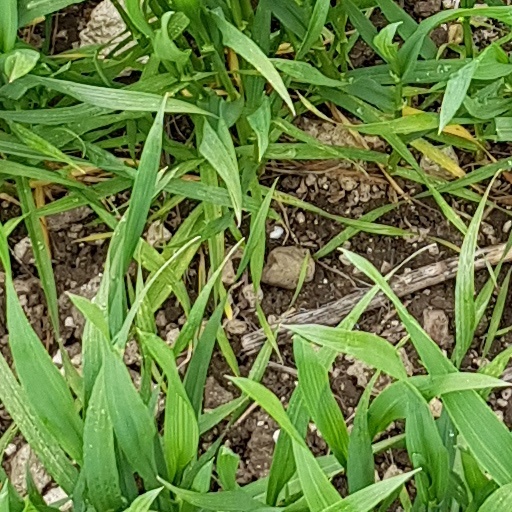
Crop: wheat